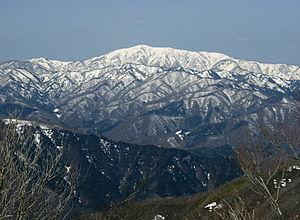
Les monts Ibuki sont une chaîne de montagnes à cheval sur la limite entre les préfectures de Gifu et Shiga au Japon. Après s'être abaissée et avoir presque disparu dans la préfecture de Shiga, la chaîne se poursuit sous le nom de monts Suzuka. Pendant l'hiver, les vents en provenance des monts Ibuki sont une des causes de la plupart des chutes de neige sur la plaine de Nōbi qui couvre les préfectures de Gifu et Aichi.